Dennis Rommedahl

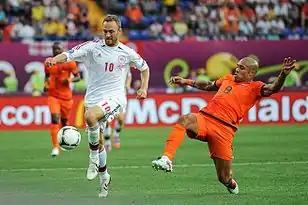
Rommedahl playing against the Netherlands at the Euro 2012 tournament.

Rommedahl was selected to play for the Danish under-19 national youth team in July 1996. He went on to play a combined 19 matches and score five goals for the under-19 and under-21 national youth teams.